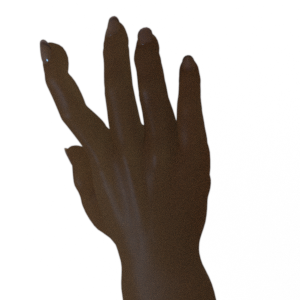
Label: paper